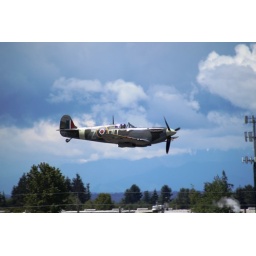
Flying Heritage Collection Fly Day May 22 2010 - Paul Allen's vintage airplane museum, many in flying order